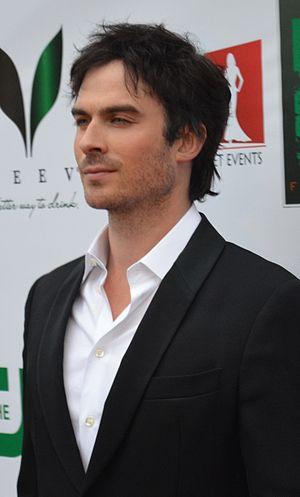
Ian Somerhalder, né le 8 décembre 1978 à Covington, est un acteur et mannequin américain.